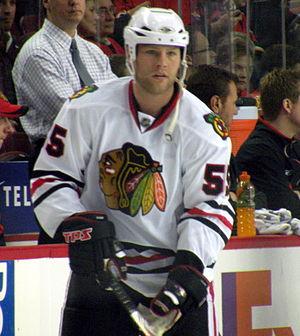
Benjamin Eager, dit Ben Eager, est un joueur professionnel canadien de hockey sur glace.